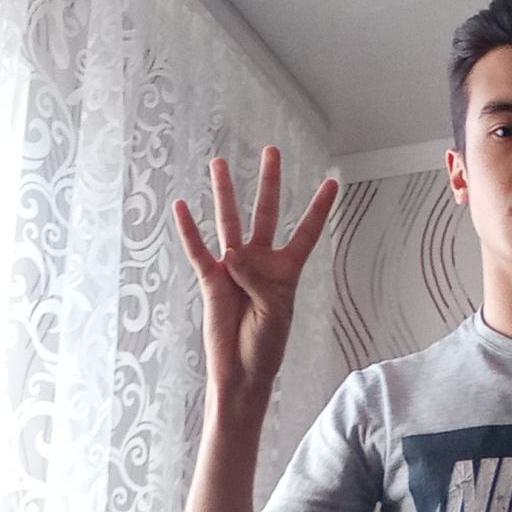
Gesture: four